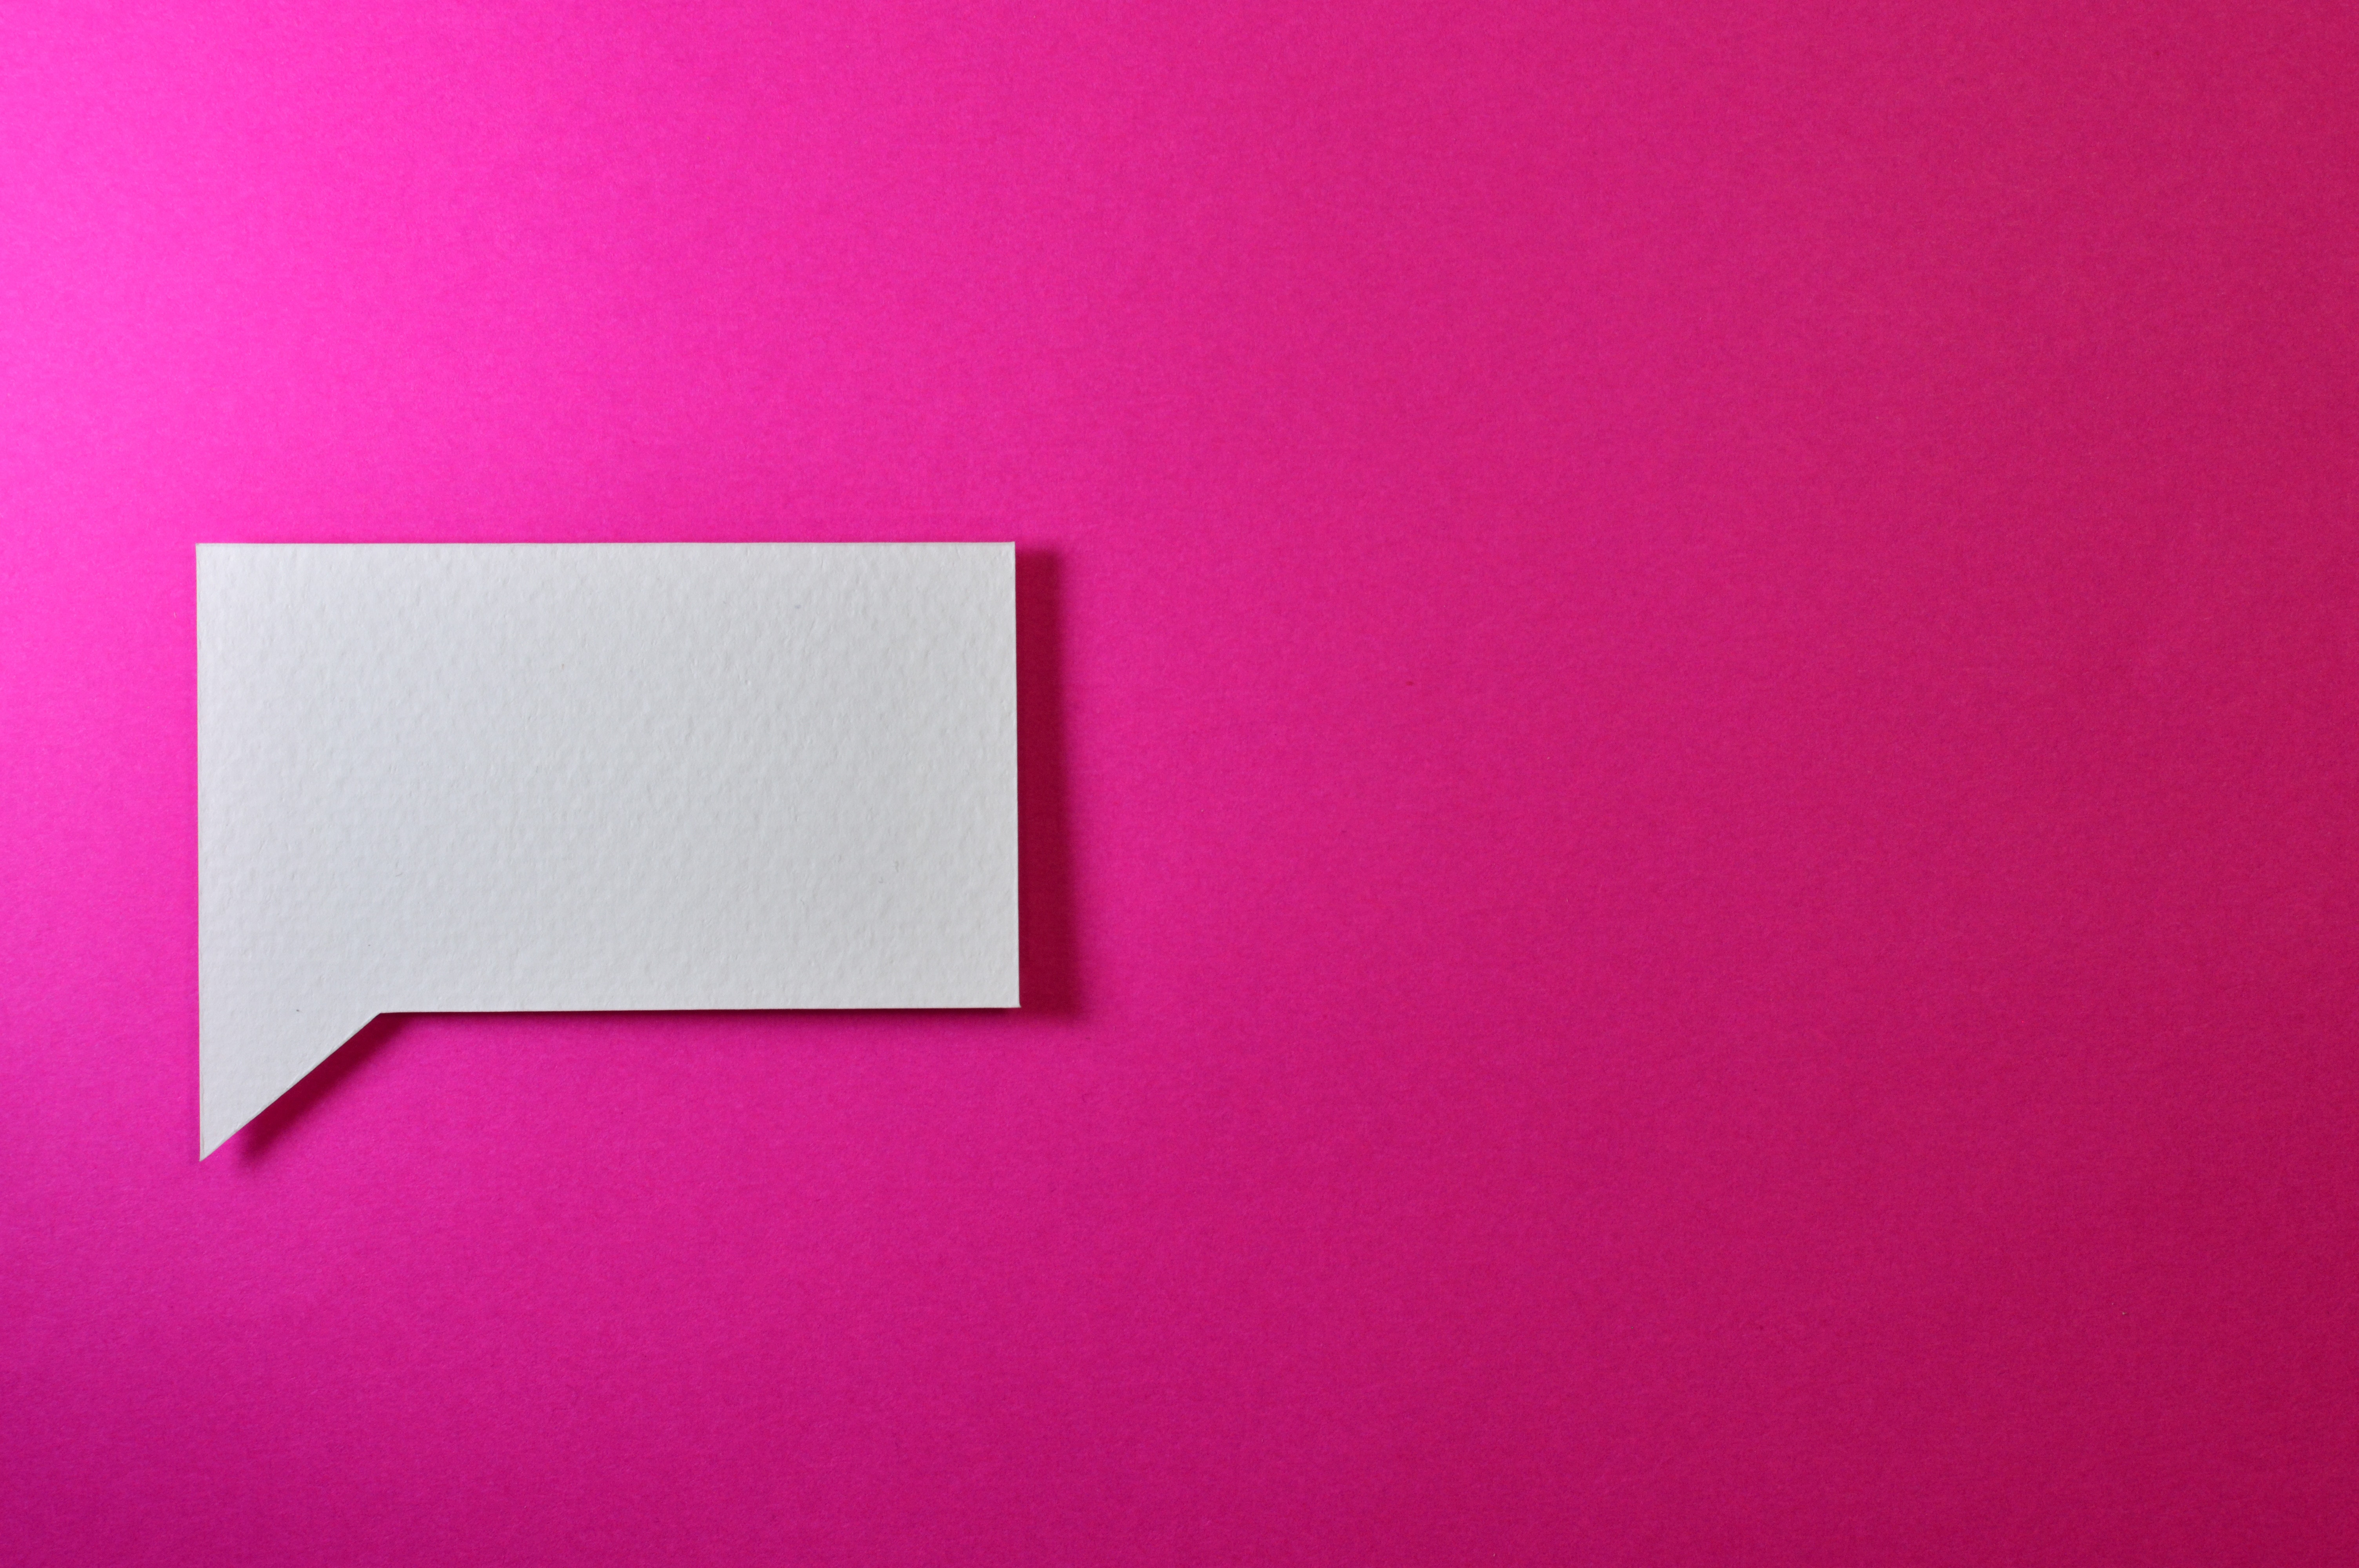
pink, purple, violet, lilac, magenta, Material property, rectangle, square